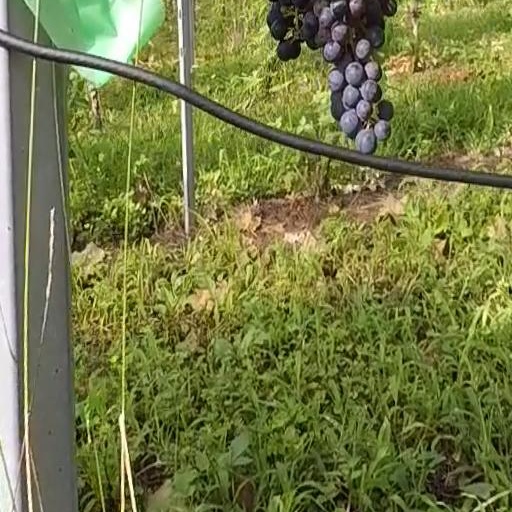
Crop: grape